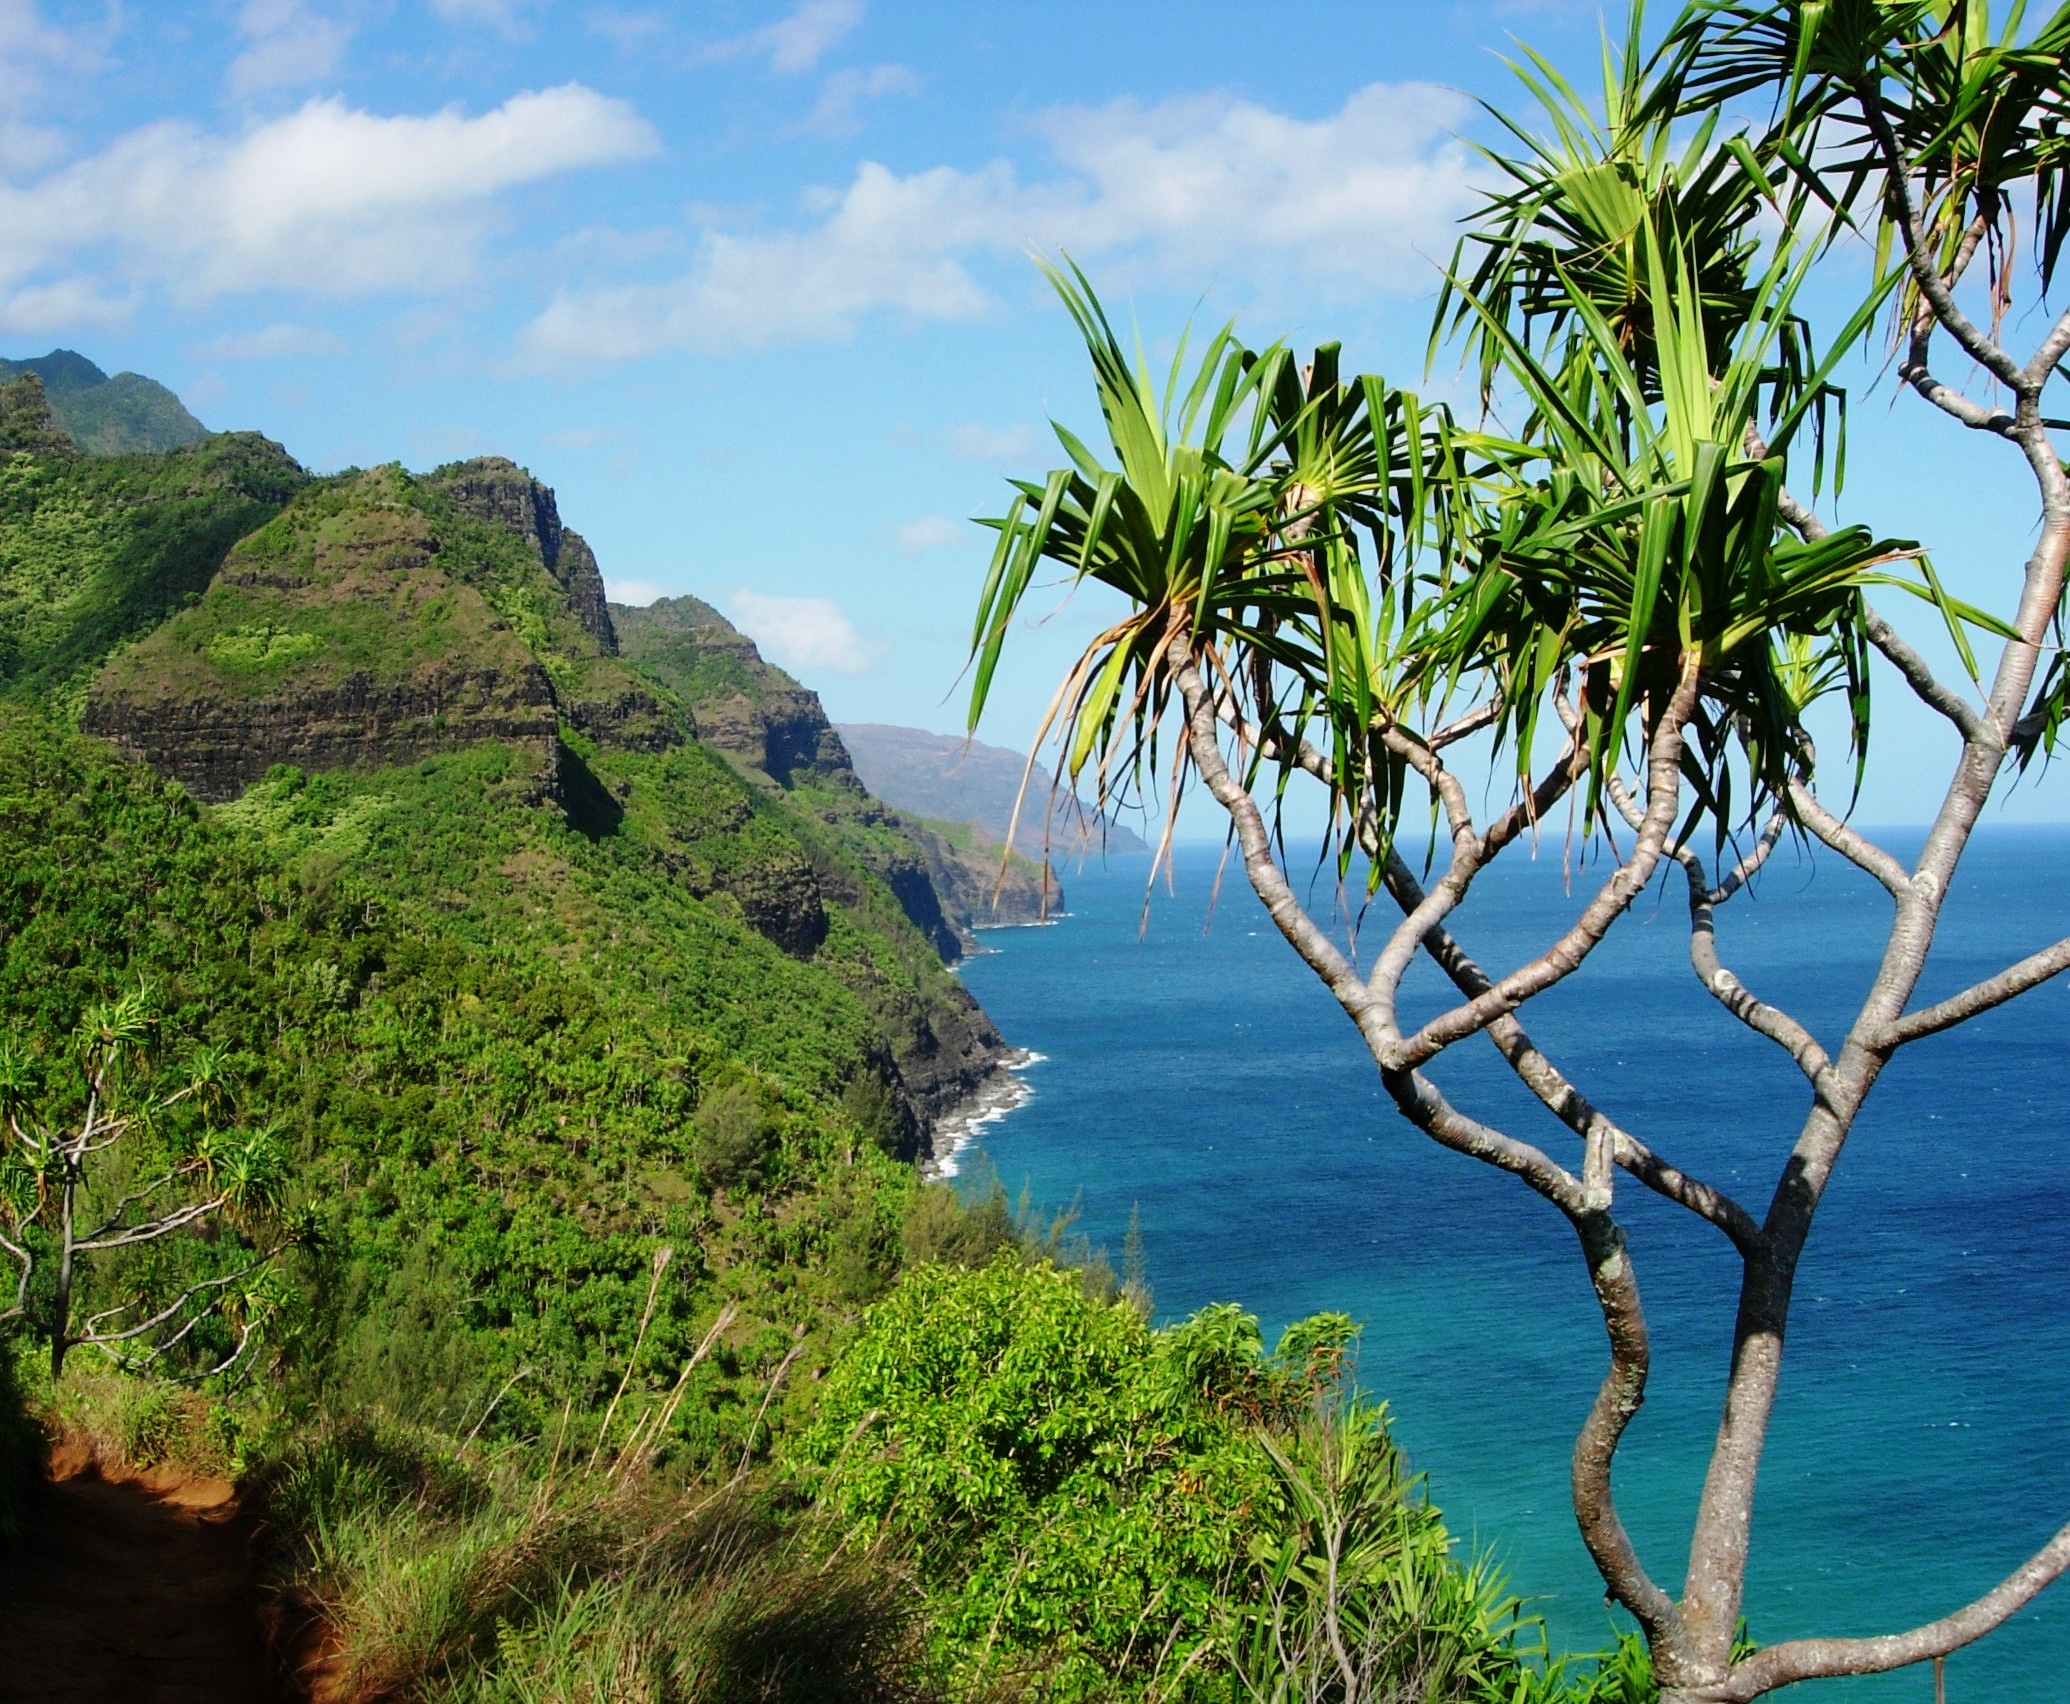
beach, landscape, sea, coast, tree, water, nature, ocean, shore, flower, lake, river, vacation, travel, cliff, jungle, palm, tropical, lagoon, bay, island, hawaii, terrain, body of water, sunny, tropics, pandanus, landform, geographical feature, woody plant, arecales